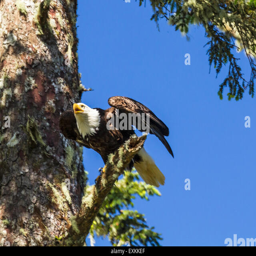
a bald eagle taking off from a branch near its nest